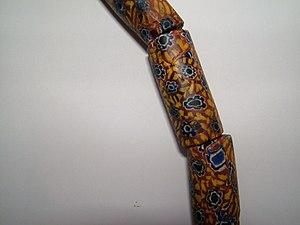
Perles de traite en pâte de verre
Une perle est un petit objet décoratif, qui peut être de différentes formes et tailles, dans un matériau tel que le verre, le plastique ou le bois, et qui est percé afin de pouvoir l'enfiler.